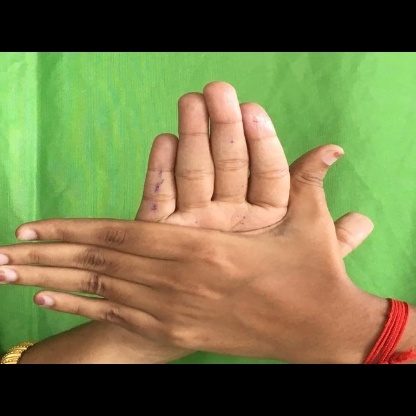
Mudra: Chakra